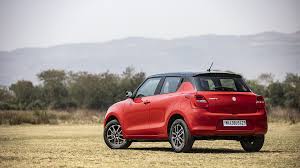
Label: noambulance